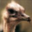
Label: bird